Hadong Ambush

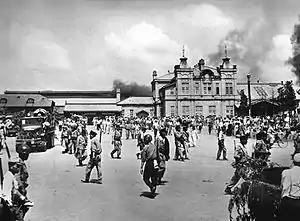
US Forces retreat during the Battle of Taejon

The 24th Infantry Division was the first US unit sent into Korea with the mission to take the initial "shock" of North Korean advances, delaying much larger KPA units to buy time to allow follow-on forces to arrive. The division was consequently outnumbered and outgunned for several weeks as it attempted to delay the KPA, making time for the 7th Infantry Division, 25th Infantry Division, 1st Cavalry Division and other Eighth Army supporting units to move into position. Republic of Korea Army (ROK) forces in the meantime were systematically defeated and forced south along Korea's east coast, with entire divisions being overrun by the KPA's superior firepower and equipment. Advance elements of the 24th Infantry Division were badly defeated in the Battle of Osan on July 5, during the first battle between American and North Korean forces. For the first month after the defeat of Task Force Smith, 24th Infantry Division soldiers were repeatedly defeated and forced south by the KPA's superior numbers and equipment. The regiments of the 24th Infantry Division were systematically pushed south in battles around Chochiwon, Chonan, and Pyongtaek. The 24th Infantry Division made a final stand in the Battle of Taejon, being almost completely destroyed but delaying North Korean forces from advancing until July 20. By that time, the Eighth Army's force of combat troops were roughly equal to North Korean forces attacking the region at around 70,000 for each side, with new UN units arriving every day.